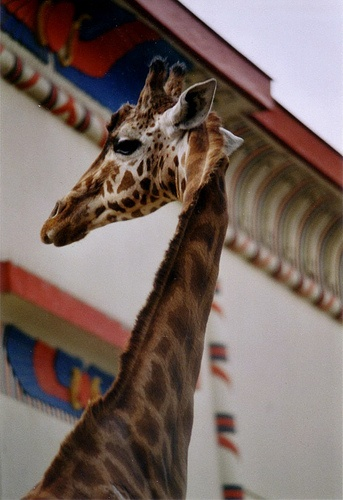
A giraffe with it's head turned to the left.
Looking up at the long neck and head of a giraffe
A giraffe standing next to some tall building
A giraffe standing in front of a colorful wall.
Stately, watchful giraffe in a decorative zoo house.